Fabrizio Tabaton

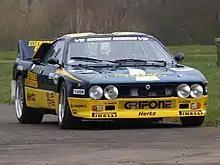
Tabaton's Lancia Rally 037 driven at the Race Retro 2008.

In the Italian Rally Championship, he captured the title in 1985 with a Lancia Rally 037 and in 1987 with a Delta HF 4WD.